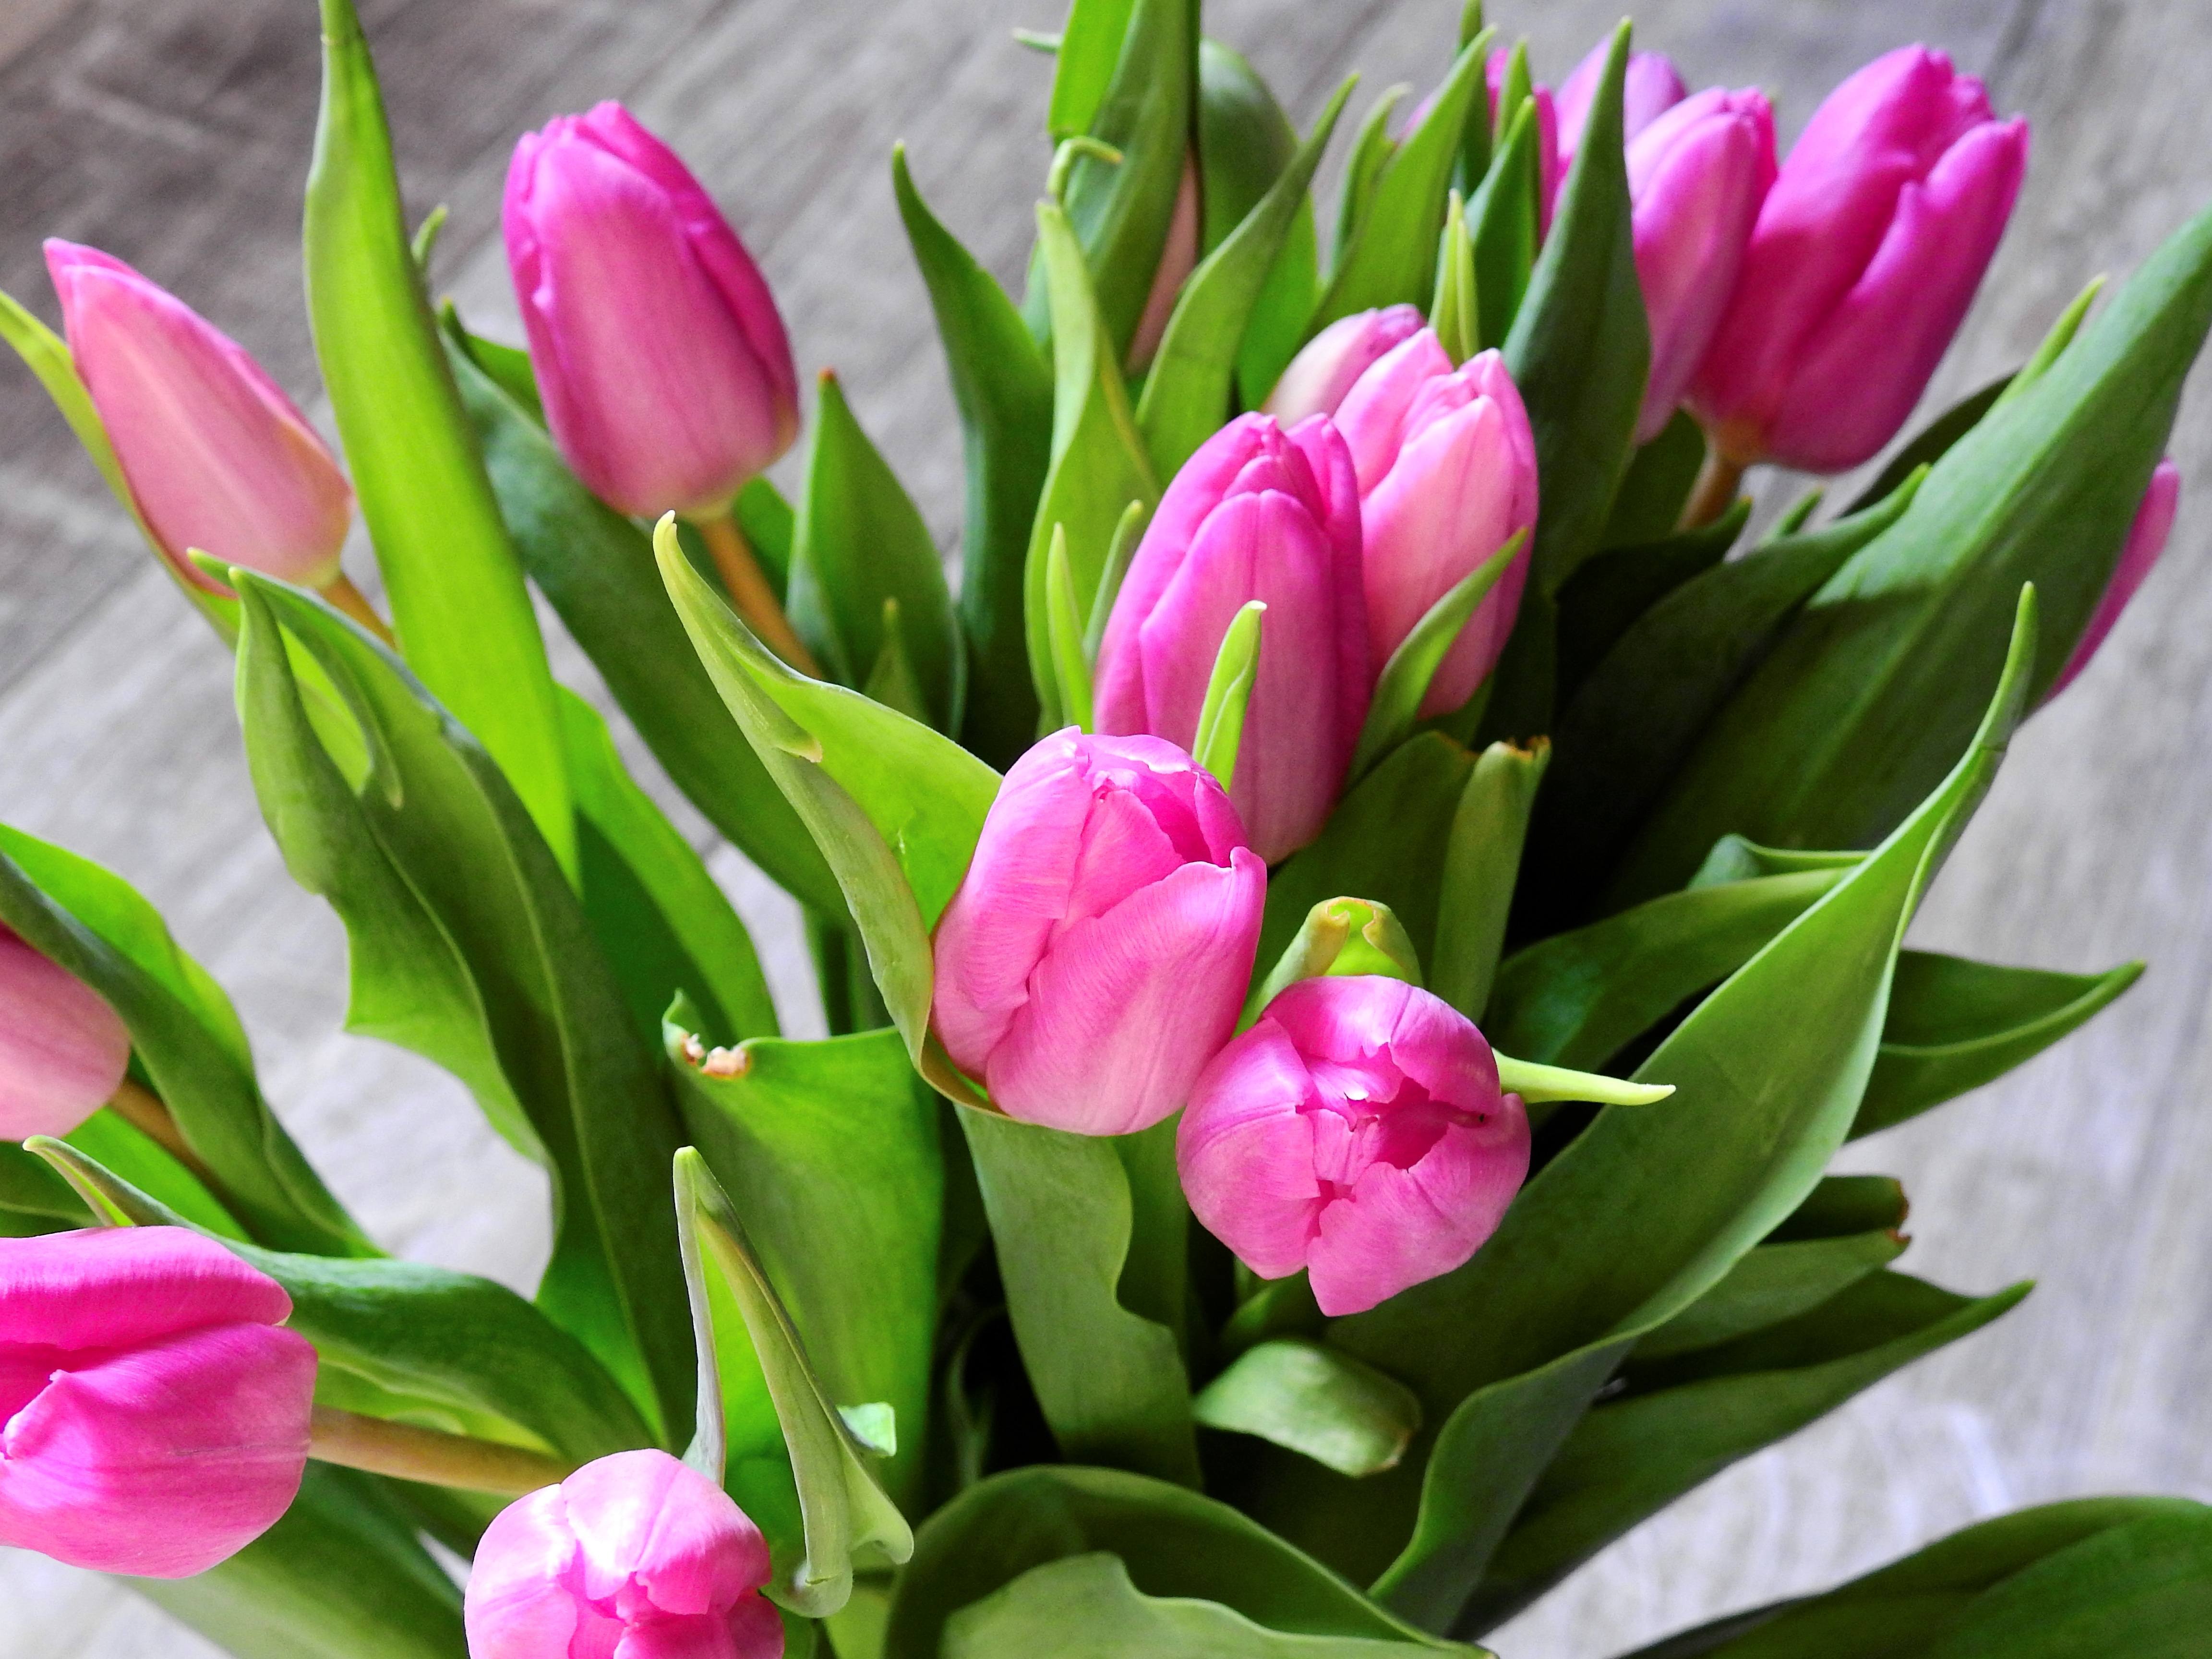
blossom, plant, flower, petal, bloom, tulip, bouquet, botany, flora, tulips, birthday, congratulate, flowering plant, land plant